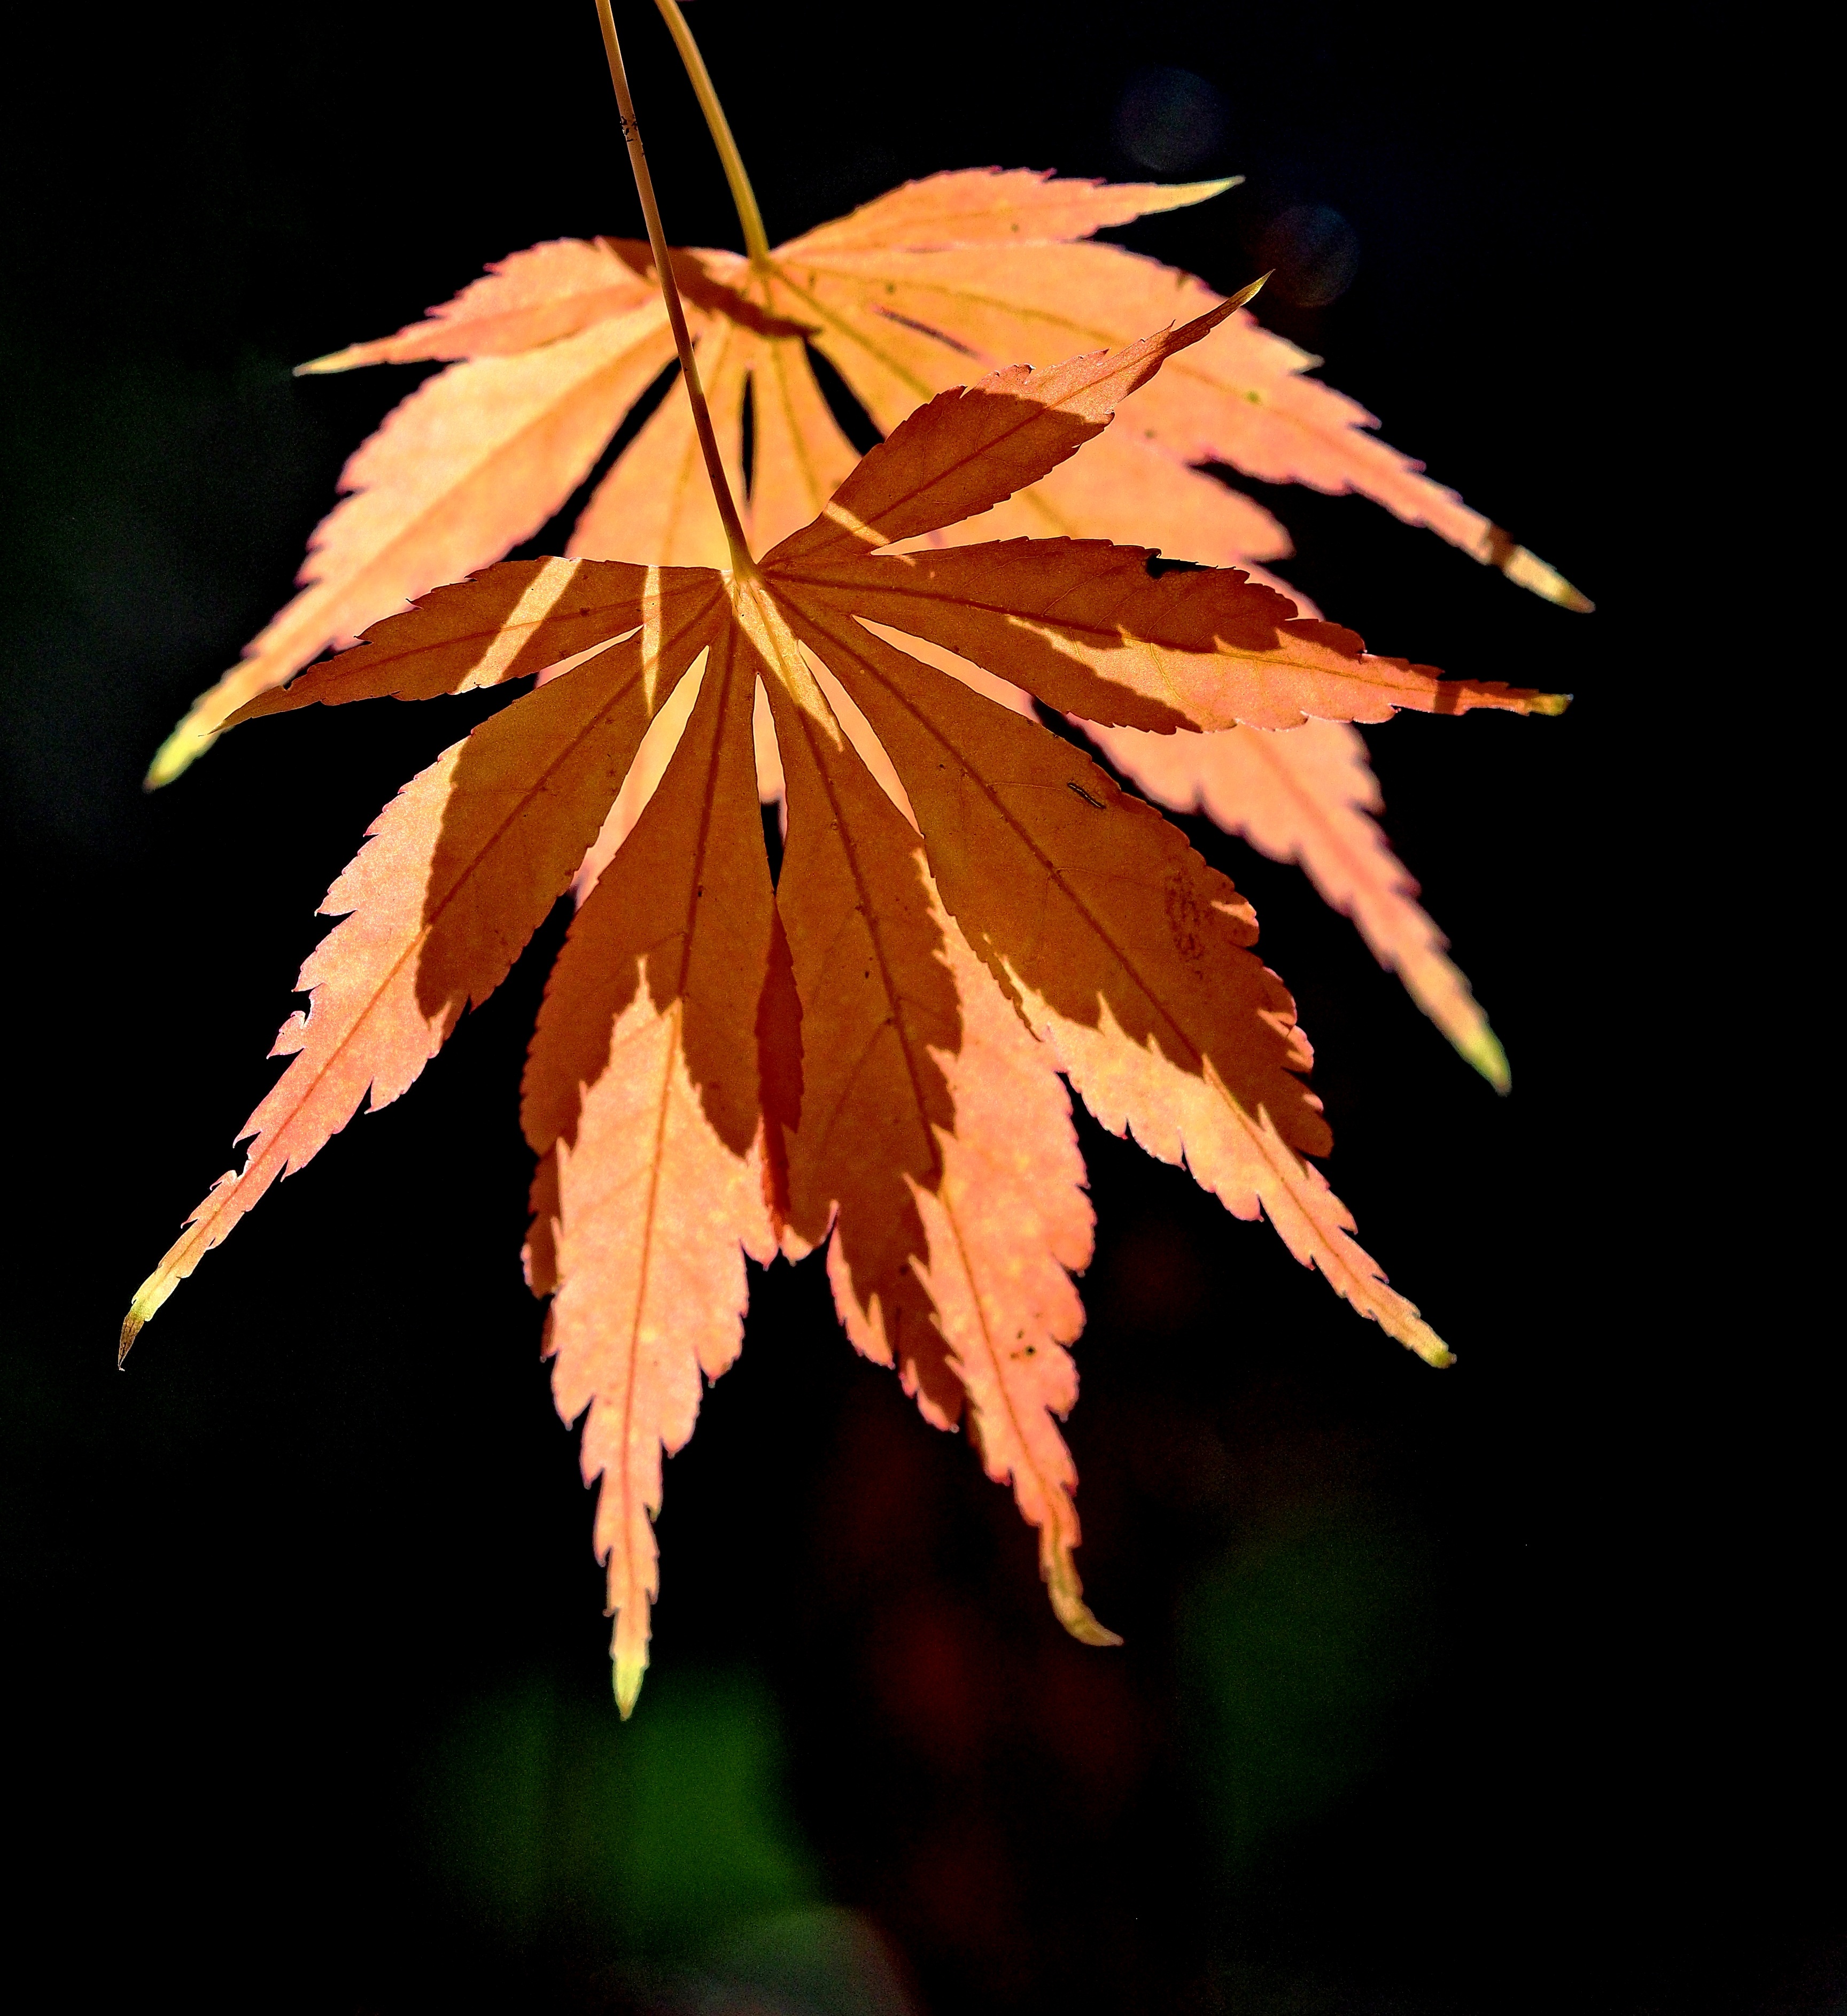
tree, branch, plant, sunlight, leaf, fall, flower, orange, pattern, autumn, shadow, brown, decay, season, maple tree, maple leaf, leaves, double, ambiguous, change, buff, ambiguity, macro photography, ochre, overlap, flowering plant, plant stem, woody plant, land plant